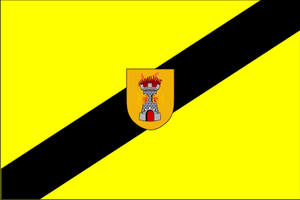
Torquemada est une commune d'Espagne de la province de Palencia dans la communauté autonome de Castille-et-León. Elle fait partie de la comarque naturelle d'El Cerrato.